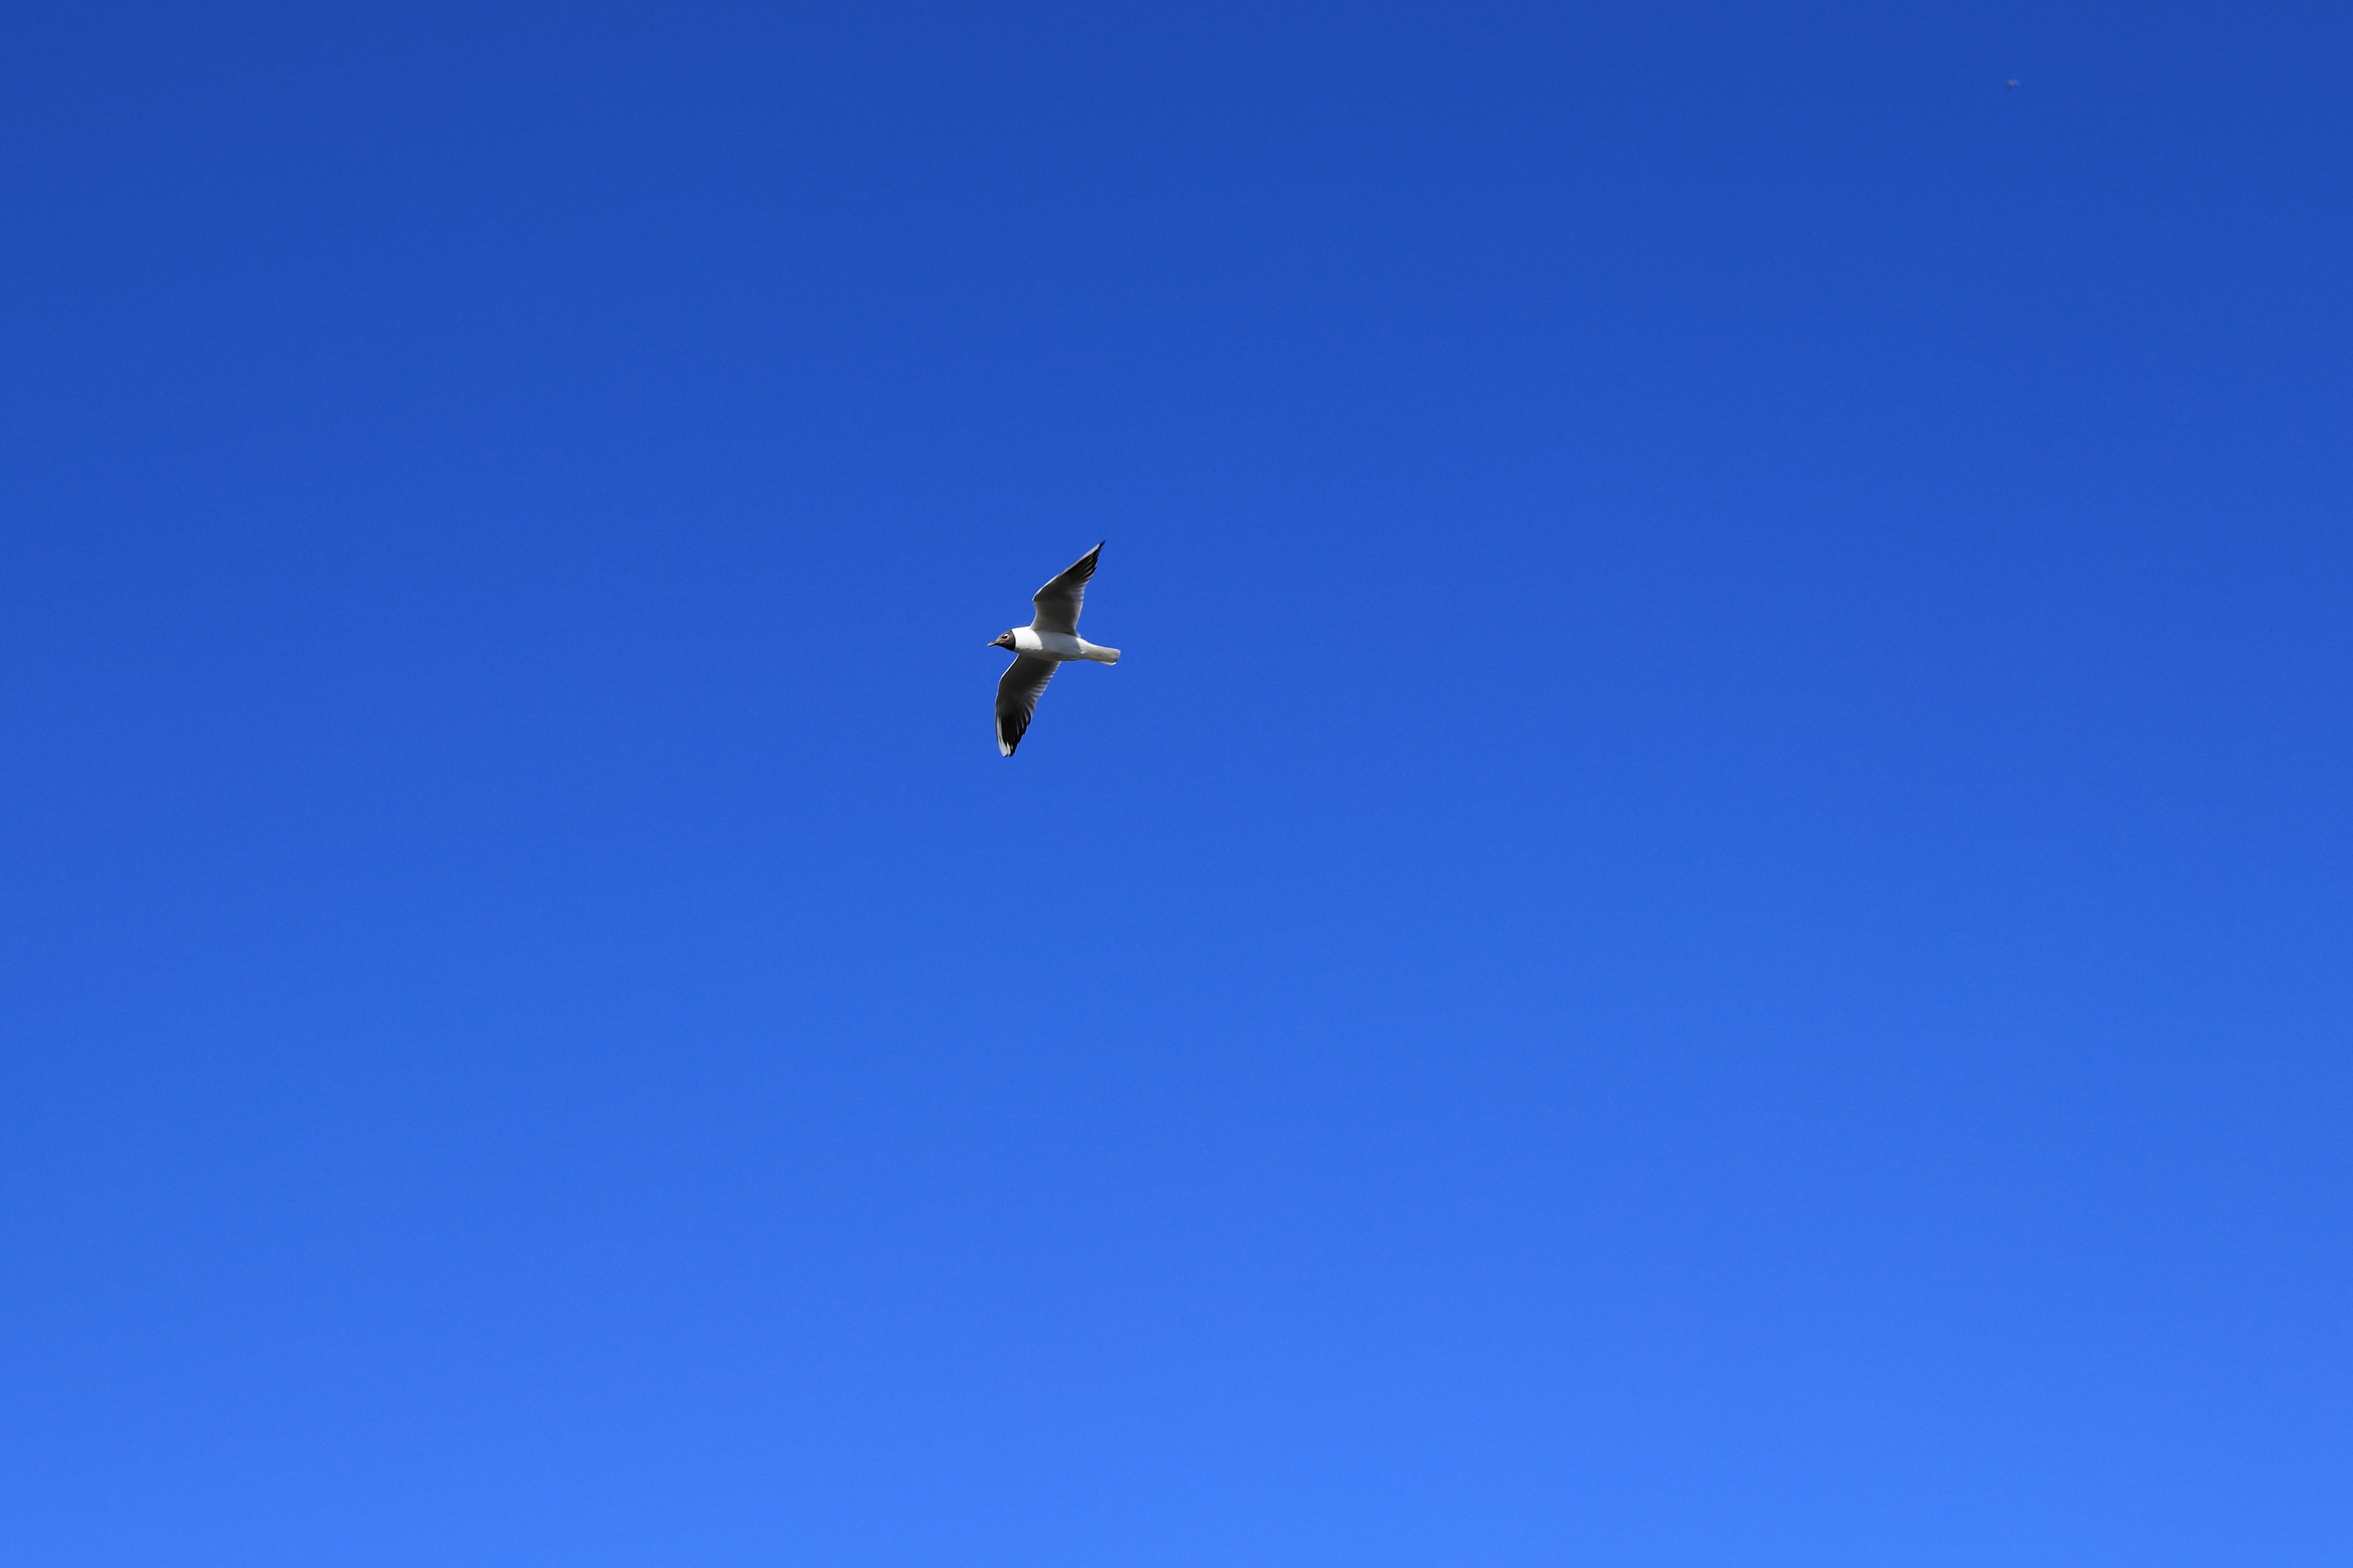
bird, wing, sky, seagull, flight, eagle, blue, bird of prey, north sea, atmosphere of earth